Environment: lab
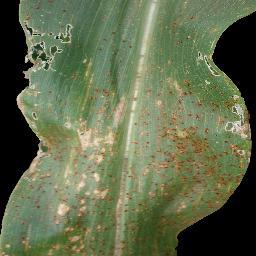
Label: common_rust